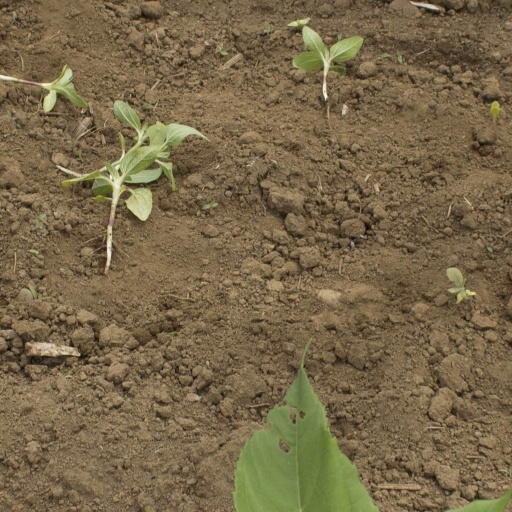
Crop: Jerusalem artichoke